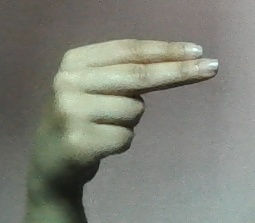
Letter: ain